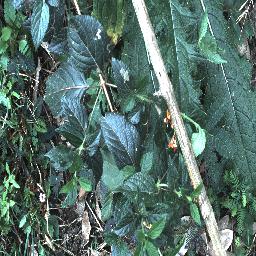
Label: lantana